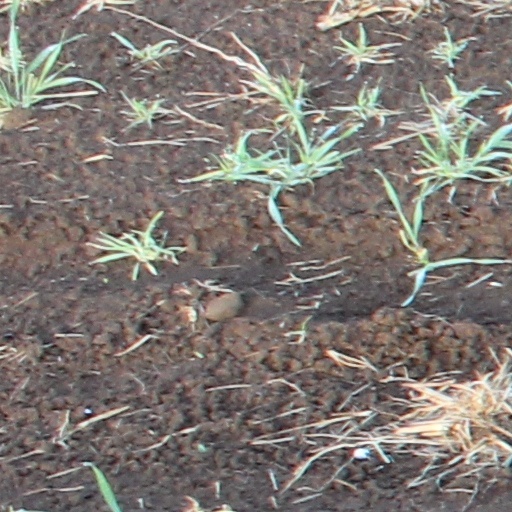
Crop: wheat